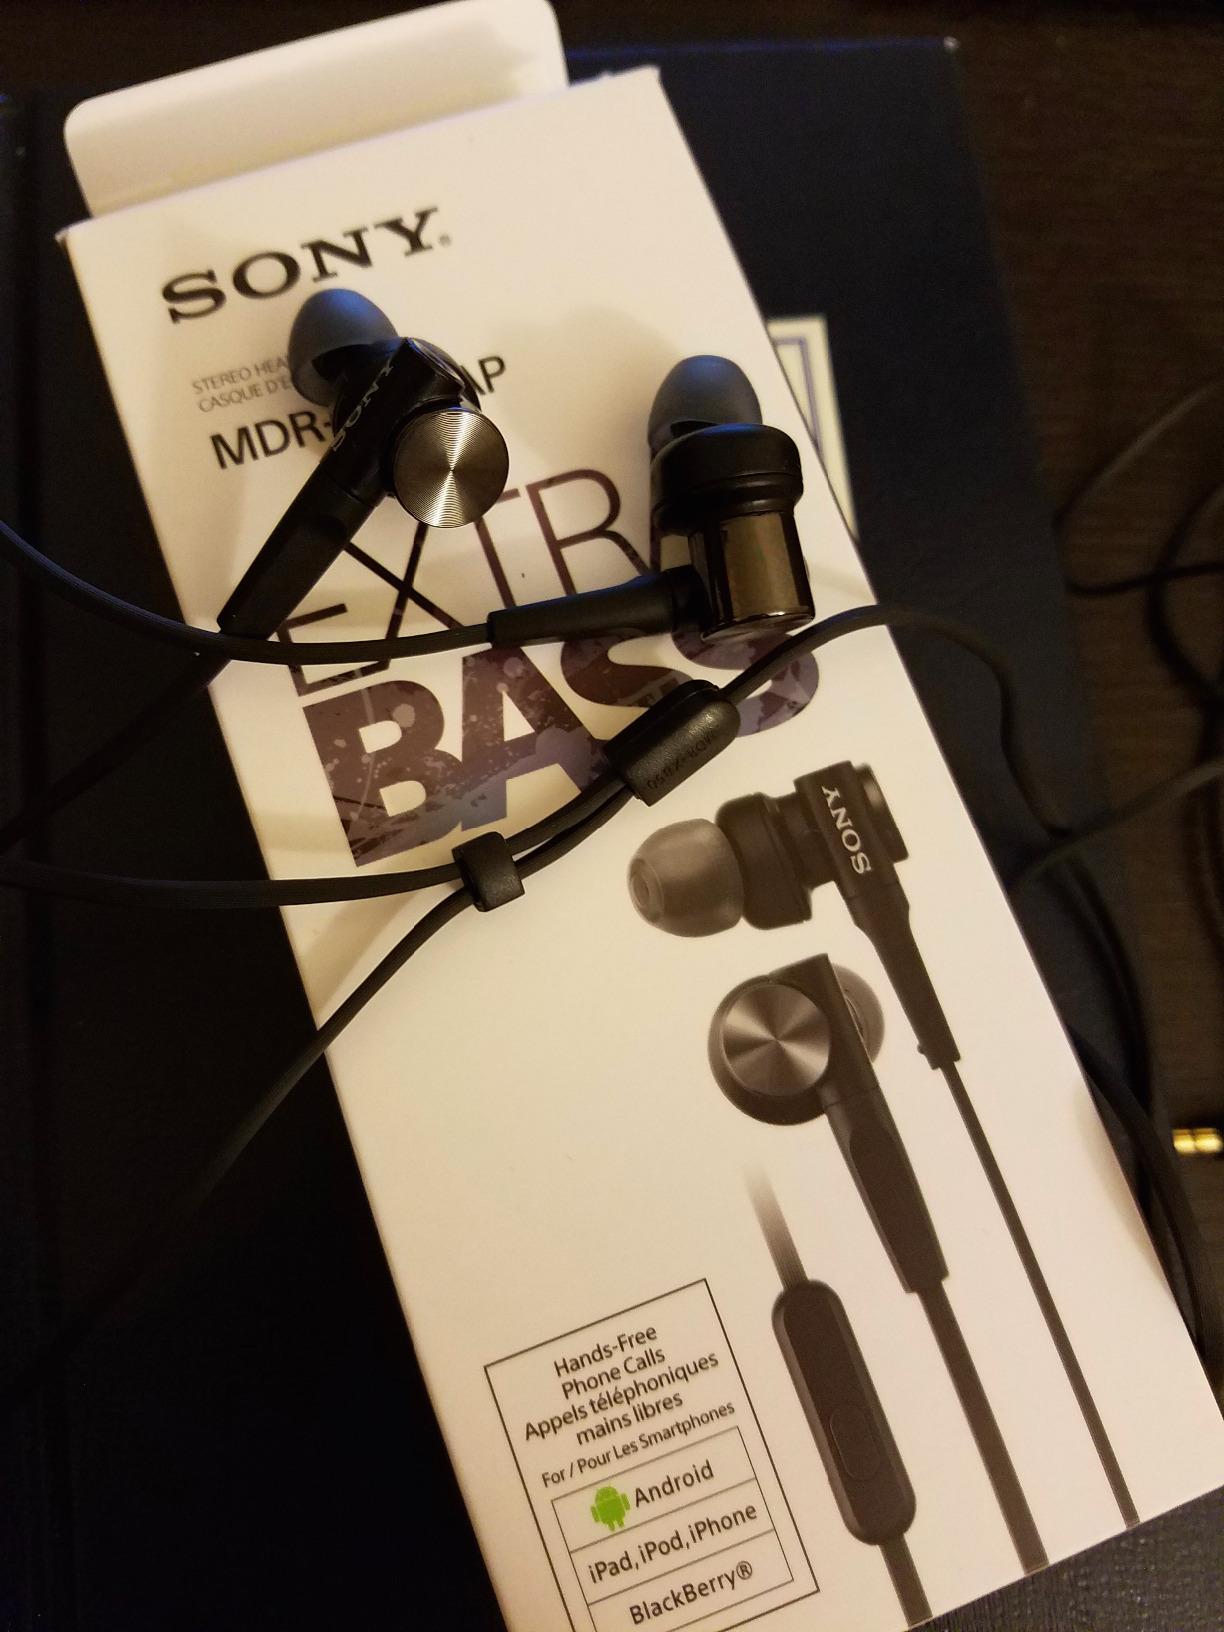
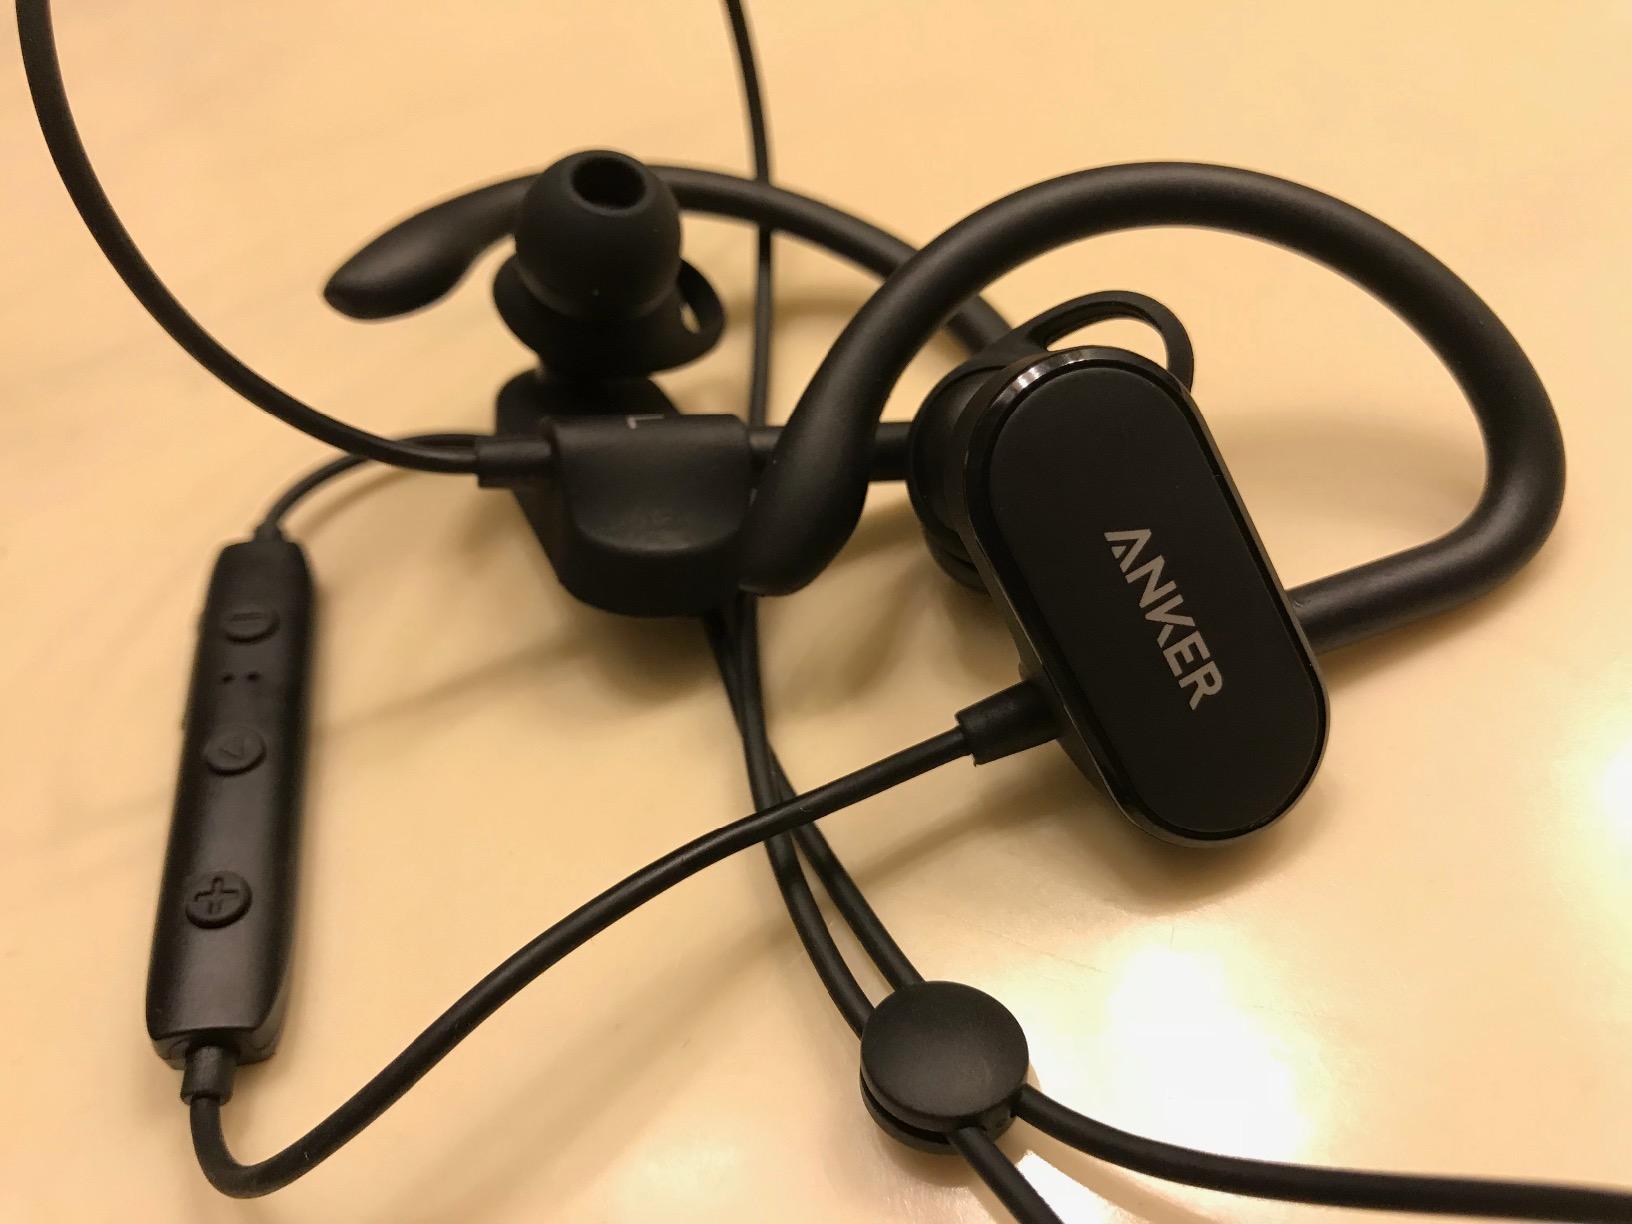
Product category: headphones
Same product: no